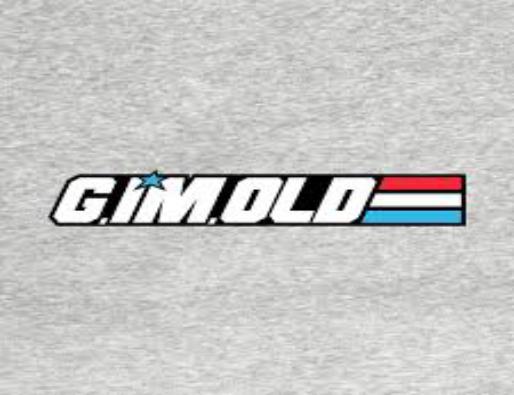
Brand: g.i. joe
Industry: Leisure